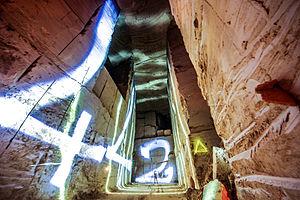
Light Painting in a chalk quarry in the south of France by the exploration group 442 Explorations
Le light painting est une technique visuelle de prise de vue photographique fondée sur la captation de la lumière, peu importe sa forme et son intensité, sur un capteur optique ou numérique. Cela permet de fixer la lumière dans un état temporel et d’espace. Cette technique consiste à modeler la lumière pour créer des compositions selon l’envie et la volonté du lightpainteur.
En France, l'exploration urbaine fut jadis majoritairement issue de la cataphilie parisienne et de ses ramifications. Elle s'est rapidement diffusée dans l'ensemble du pays.
L’exploration urbaine, abrégé urbex, est une activité consistant à visiter des lieux construits et abandonnés par l'homme, mais cette pratique inclut également la visite de lieux interdits, cachés ou difficiles d'accès, tel que des tunnels de métro, des catacombes, des chantiers de constructions/rénovations et des rooftops. La pratique regroupe ainsi diverses activités dites « underground » comme la « cataphilie », la « toiturophilie ». L’explorateur urbain est communément désigné par le néologisme urbexeur. La pratique s'est très répandue avec l'émergence des réseaux sociaux, notamment grâce à YouTube.